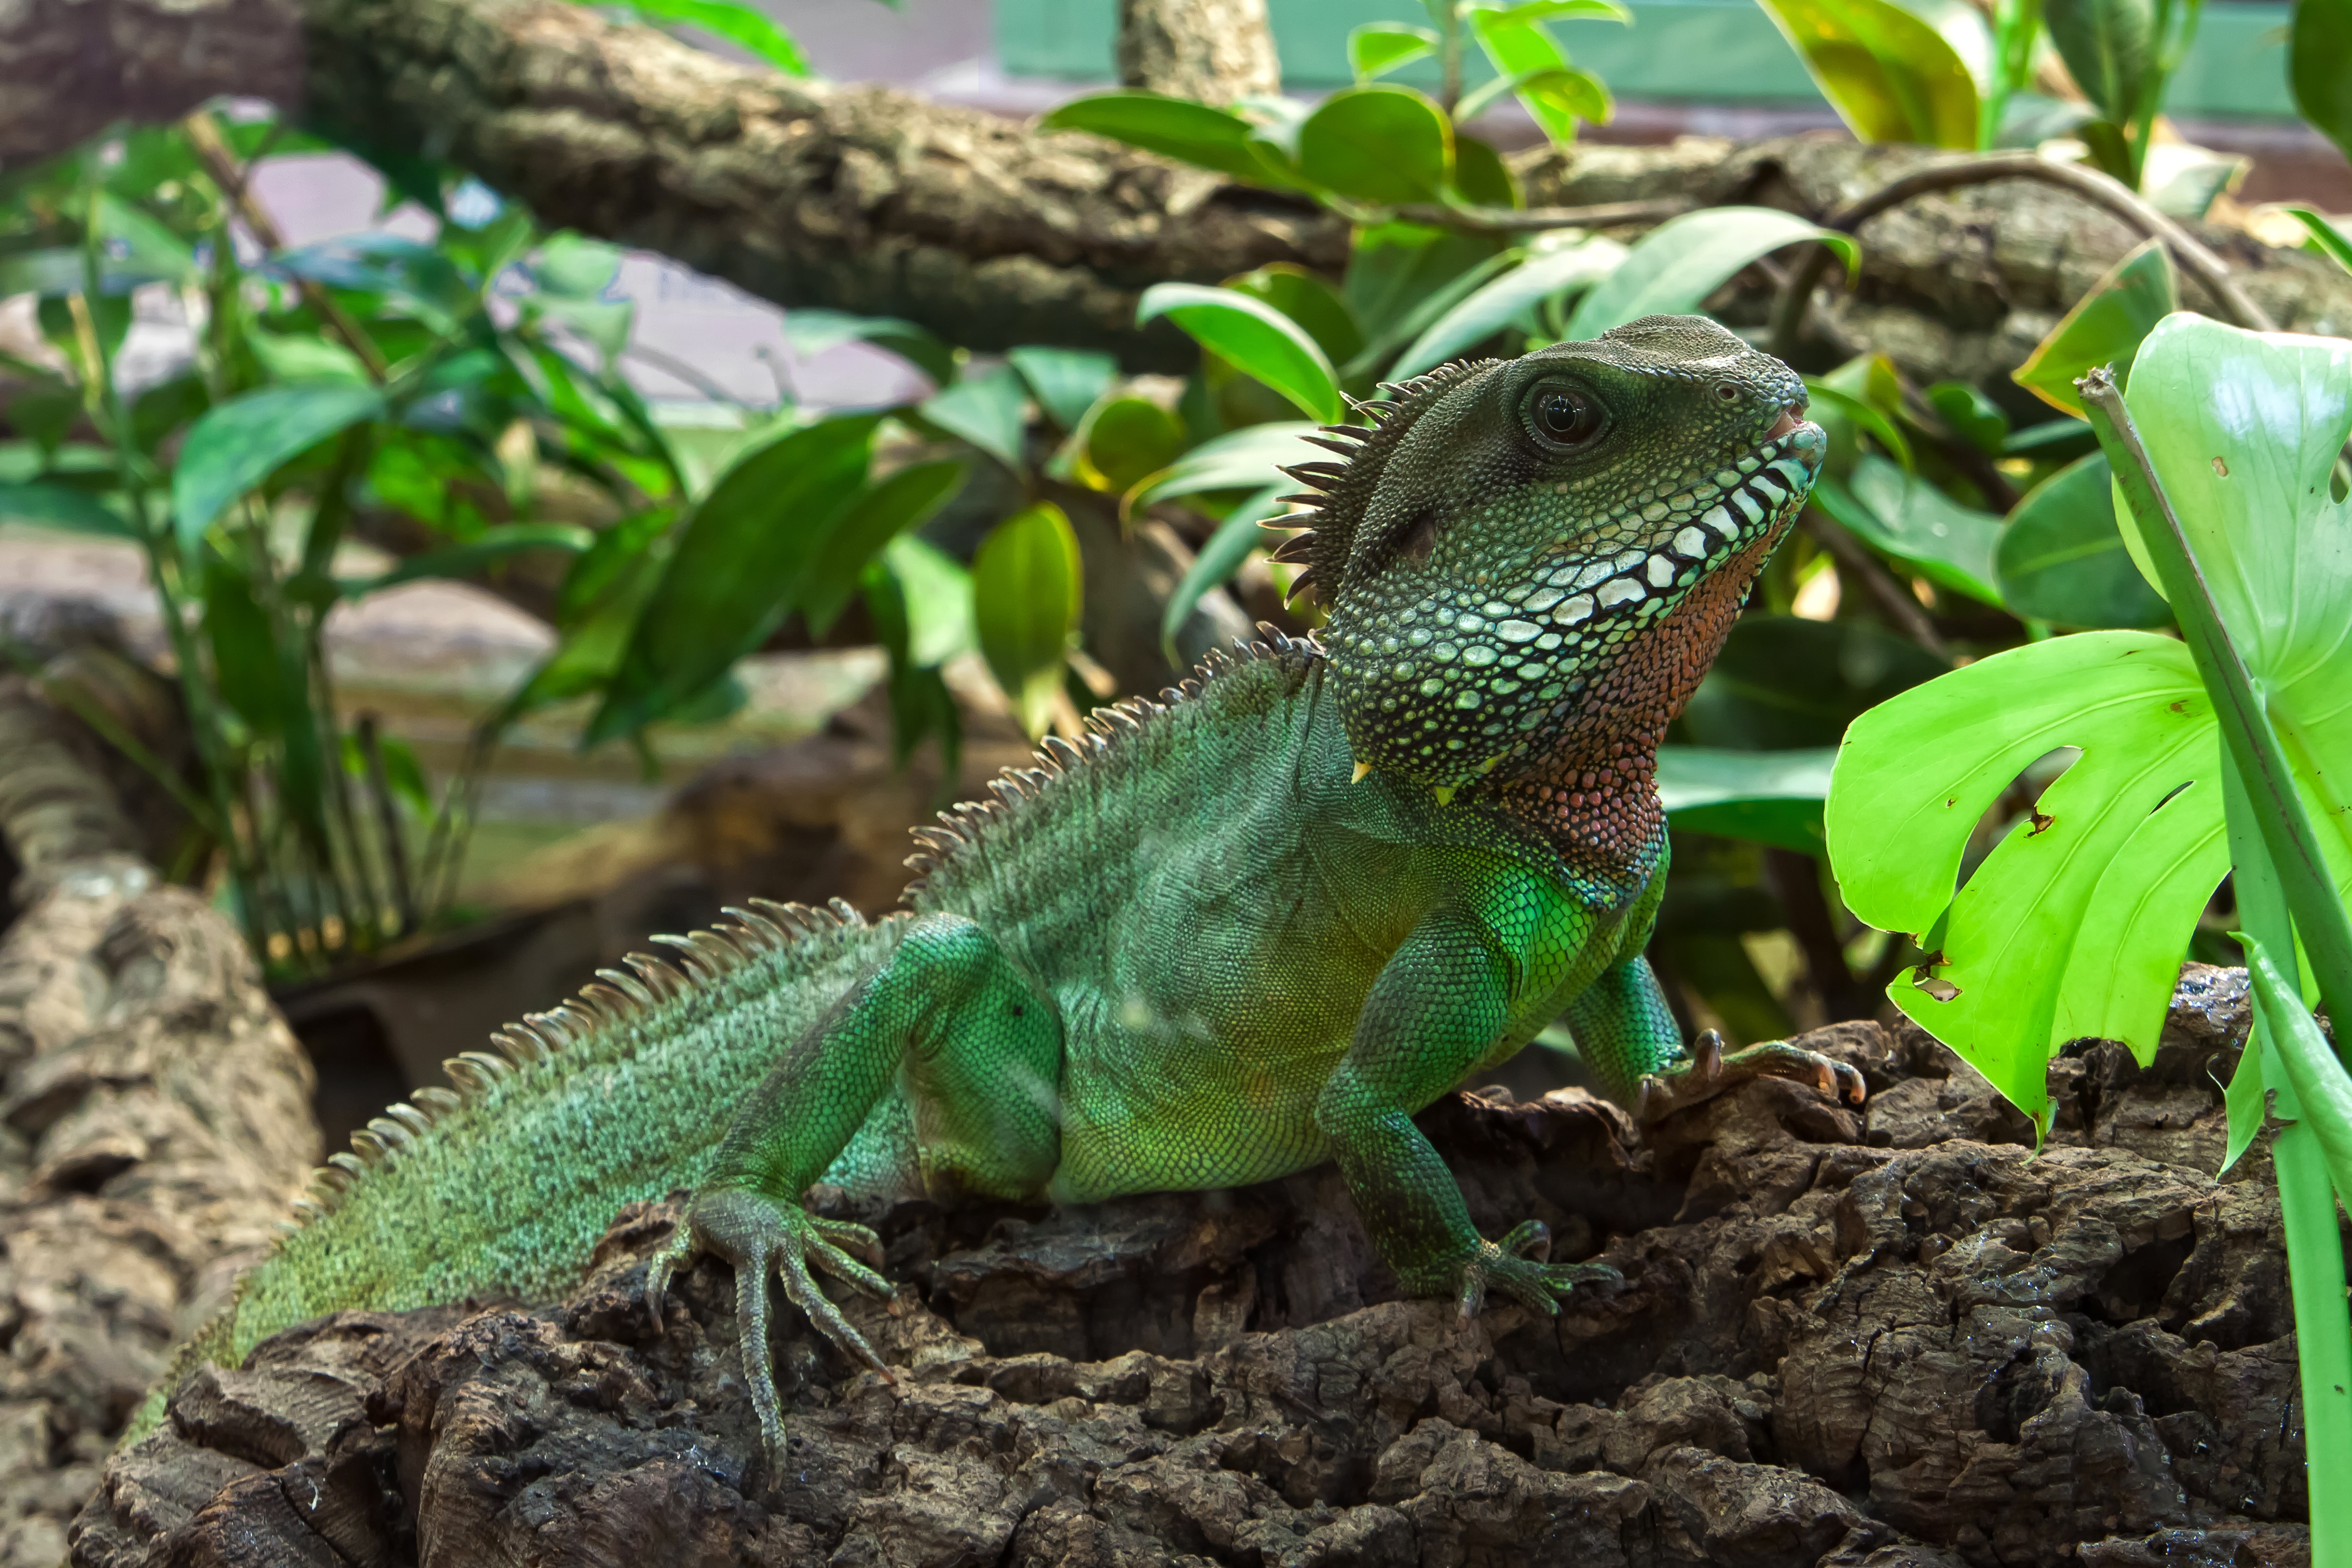
nature, animal, wildlife, log, green, jungle, reptile, colorful, close, iguana, fauna, lizard, green lizard, gecko, chameleon, stones, snake, vertebrate, creature, reptiles, lizards, animal world, iguania, lacerta, agame, agamidae, hiding place, dactyloidae, scaled reptile, lacertidae, african chameleon